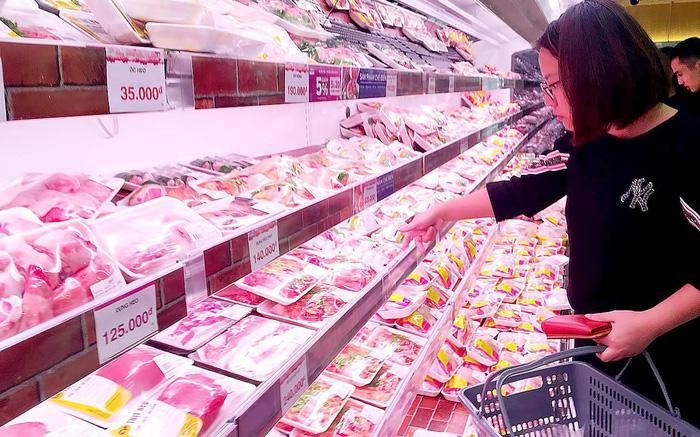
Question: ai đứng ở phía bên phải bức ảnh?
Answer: người phụ nữ mặc áo màu đen đứng ở phía bên phải bức ảnh